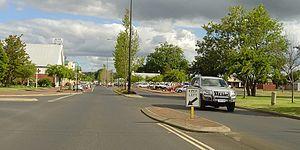
Donnybrook est un village situé entre Boyanup et Kirup en Australie-Occidentale, à 210 km au sud de Perth sur la South Western Highway.